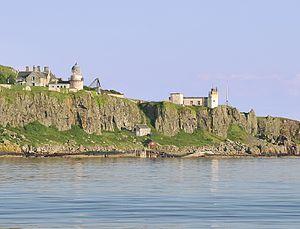
Le phare de Little Cumbrae est un phare édifié sur la petite île inhabitée de Little Cumbrae, dans le Firth of Clyde, un bras de mer du comté de Ayrshire à l'ouest de l'Écosse. Ce phare est géré par l'autorité portuaire locale.